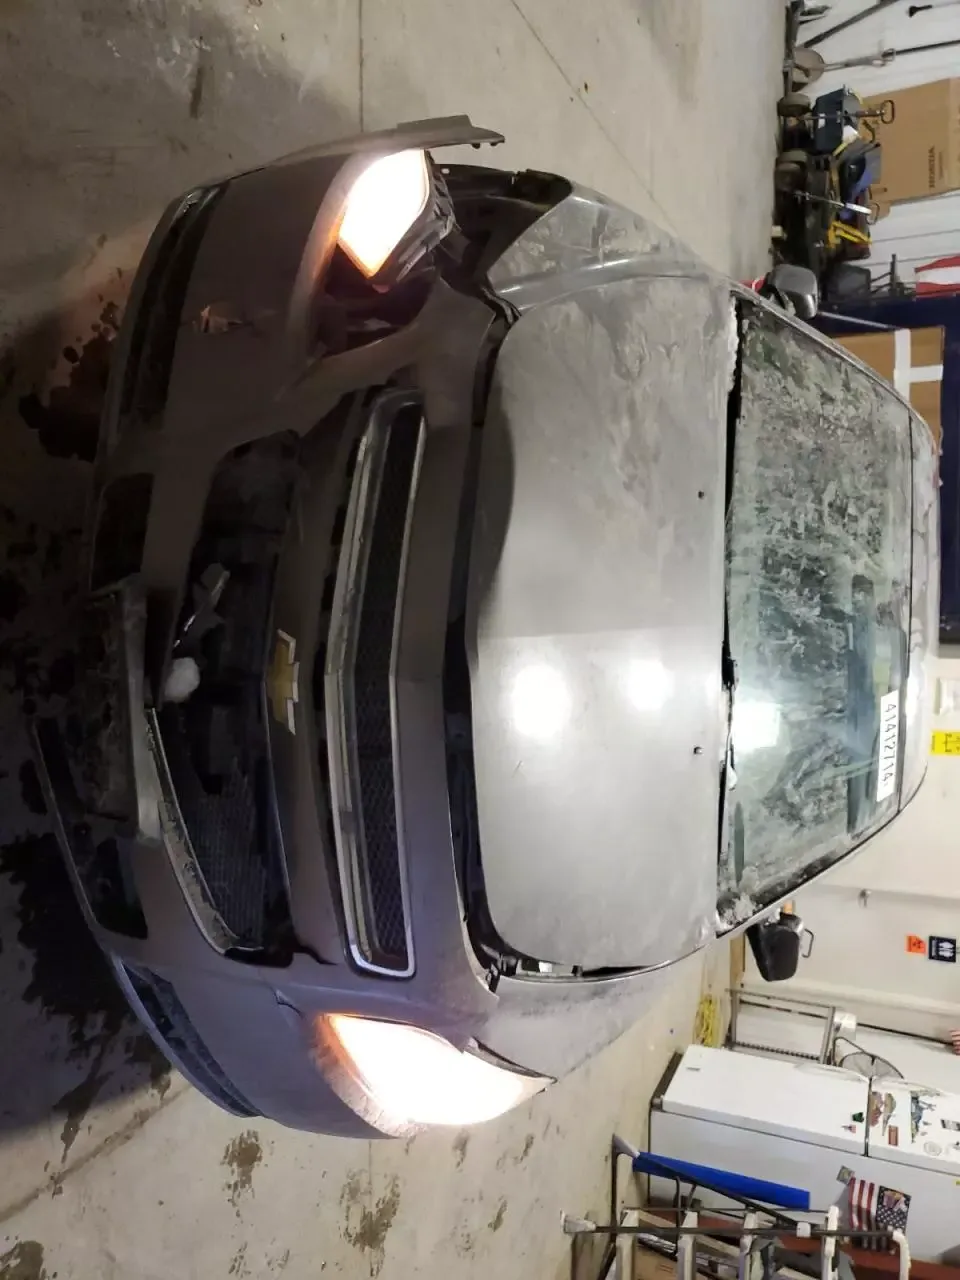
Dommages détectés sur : plaque d'immatriculation avant, pare-choc avant, feu avant droit, capot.
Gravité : majeur